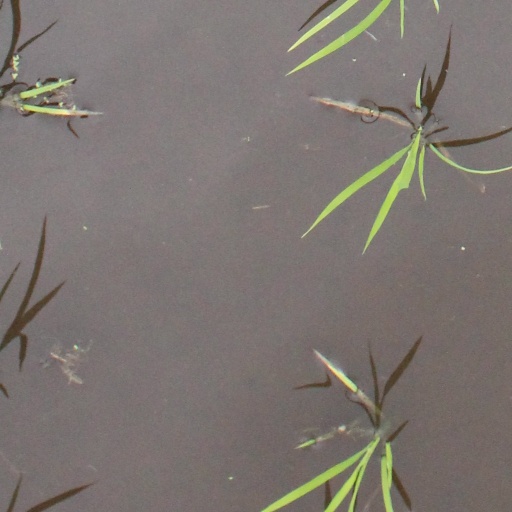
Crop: rice